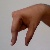
The image shows a hand gesture representing the letter 'Q' in Indian Sign Language.